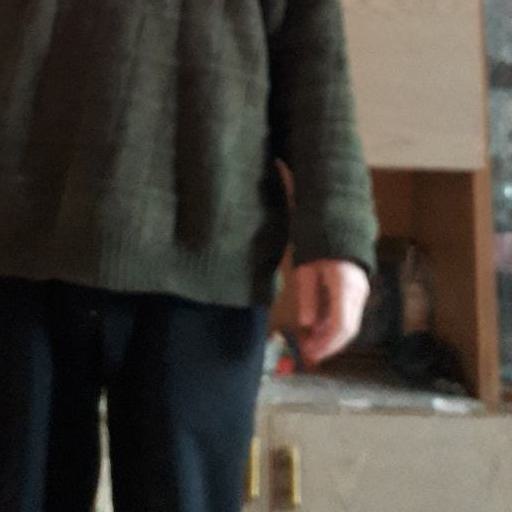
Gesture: no_gesture